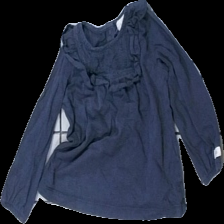
View: front
Type: Top
Category: Children
Brand: Newbie (Kappahl)
Colors: Blue
Material: 100% cotton
Cut: Regular, C-collar
Size: 80
Season: All
Holes: Minor
Damage: hole
Damage location: bottom center
Price range: <50
Recommended usage: Export
Comment: washed out